Roy Nissany

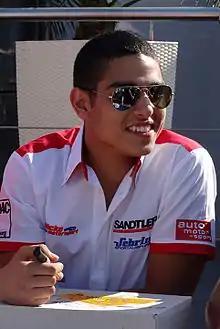
Nissany in 2011

Nissany began his car racing career in 2010, finishing eighth in the 2010 Formula Lista Junior championship and scoring a pole position at Monza. In 2011, he moved to the ADAC Formel Masters series (now ADAC Formula 4) for the Mücke Motorsport team, racing against drivers such as Pascal Wehrlein and Artem Markelov. He finished the season in 11th place, scoring two podium finishes. Nissany competed again in 2012, finishing in ninth place and scoring one win at the Red Bull Ring.